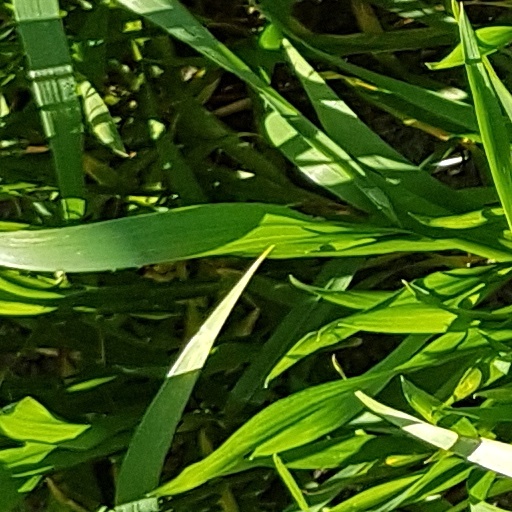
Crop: wheat